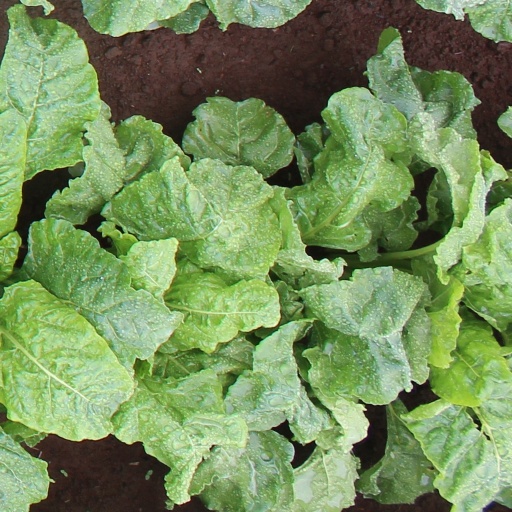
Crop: sugar beet